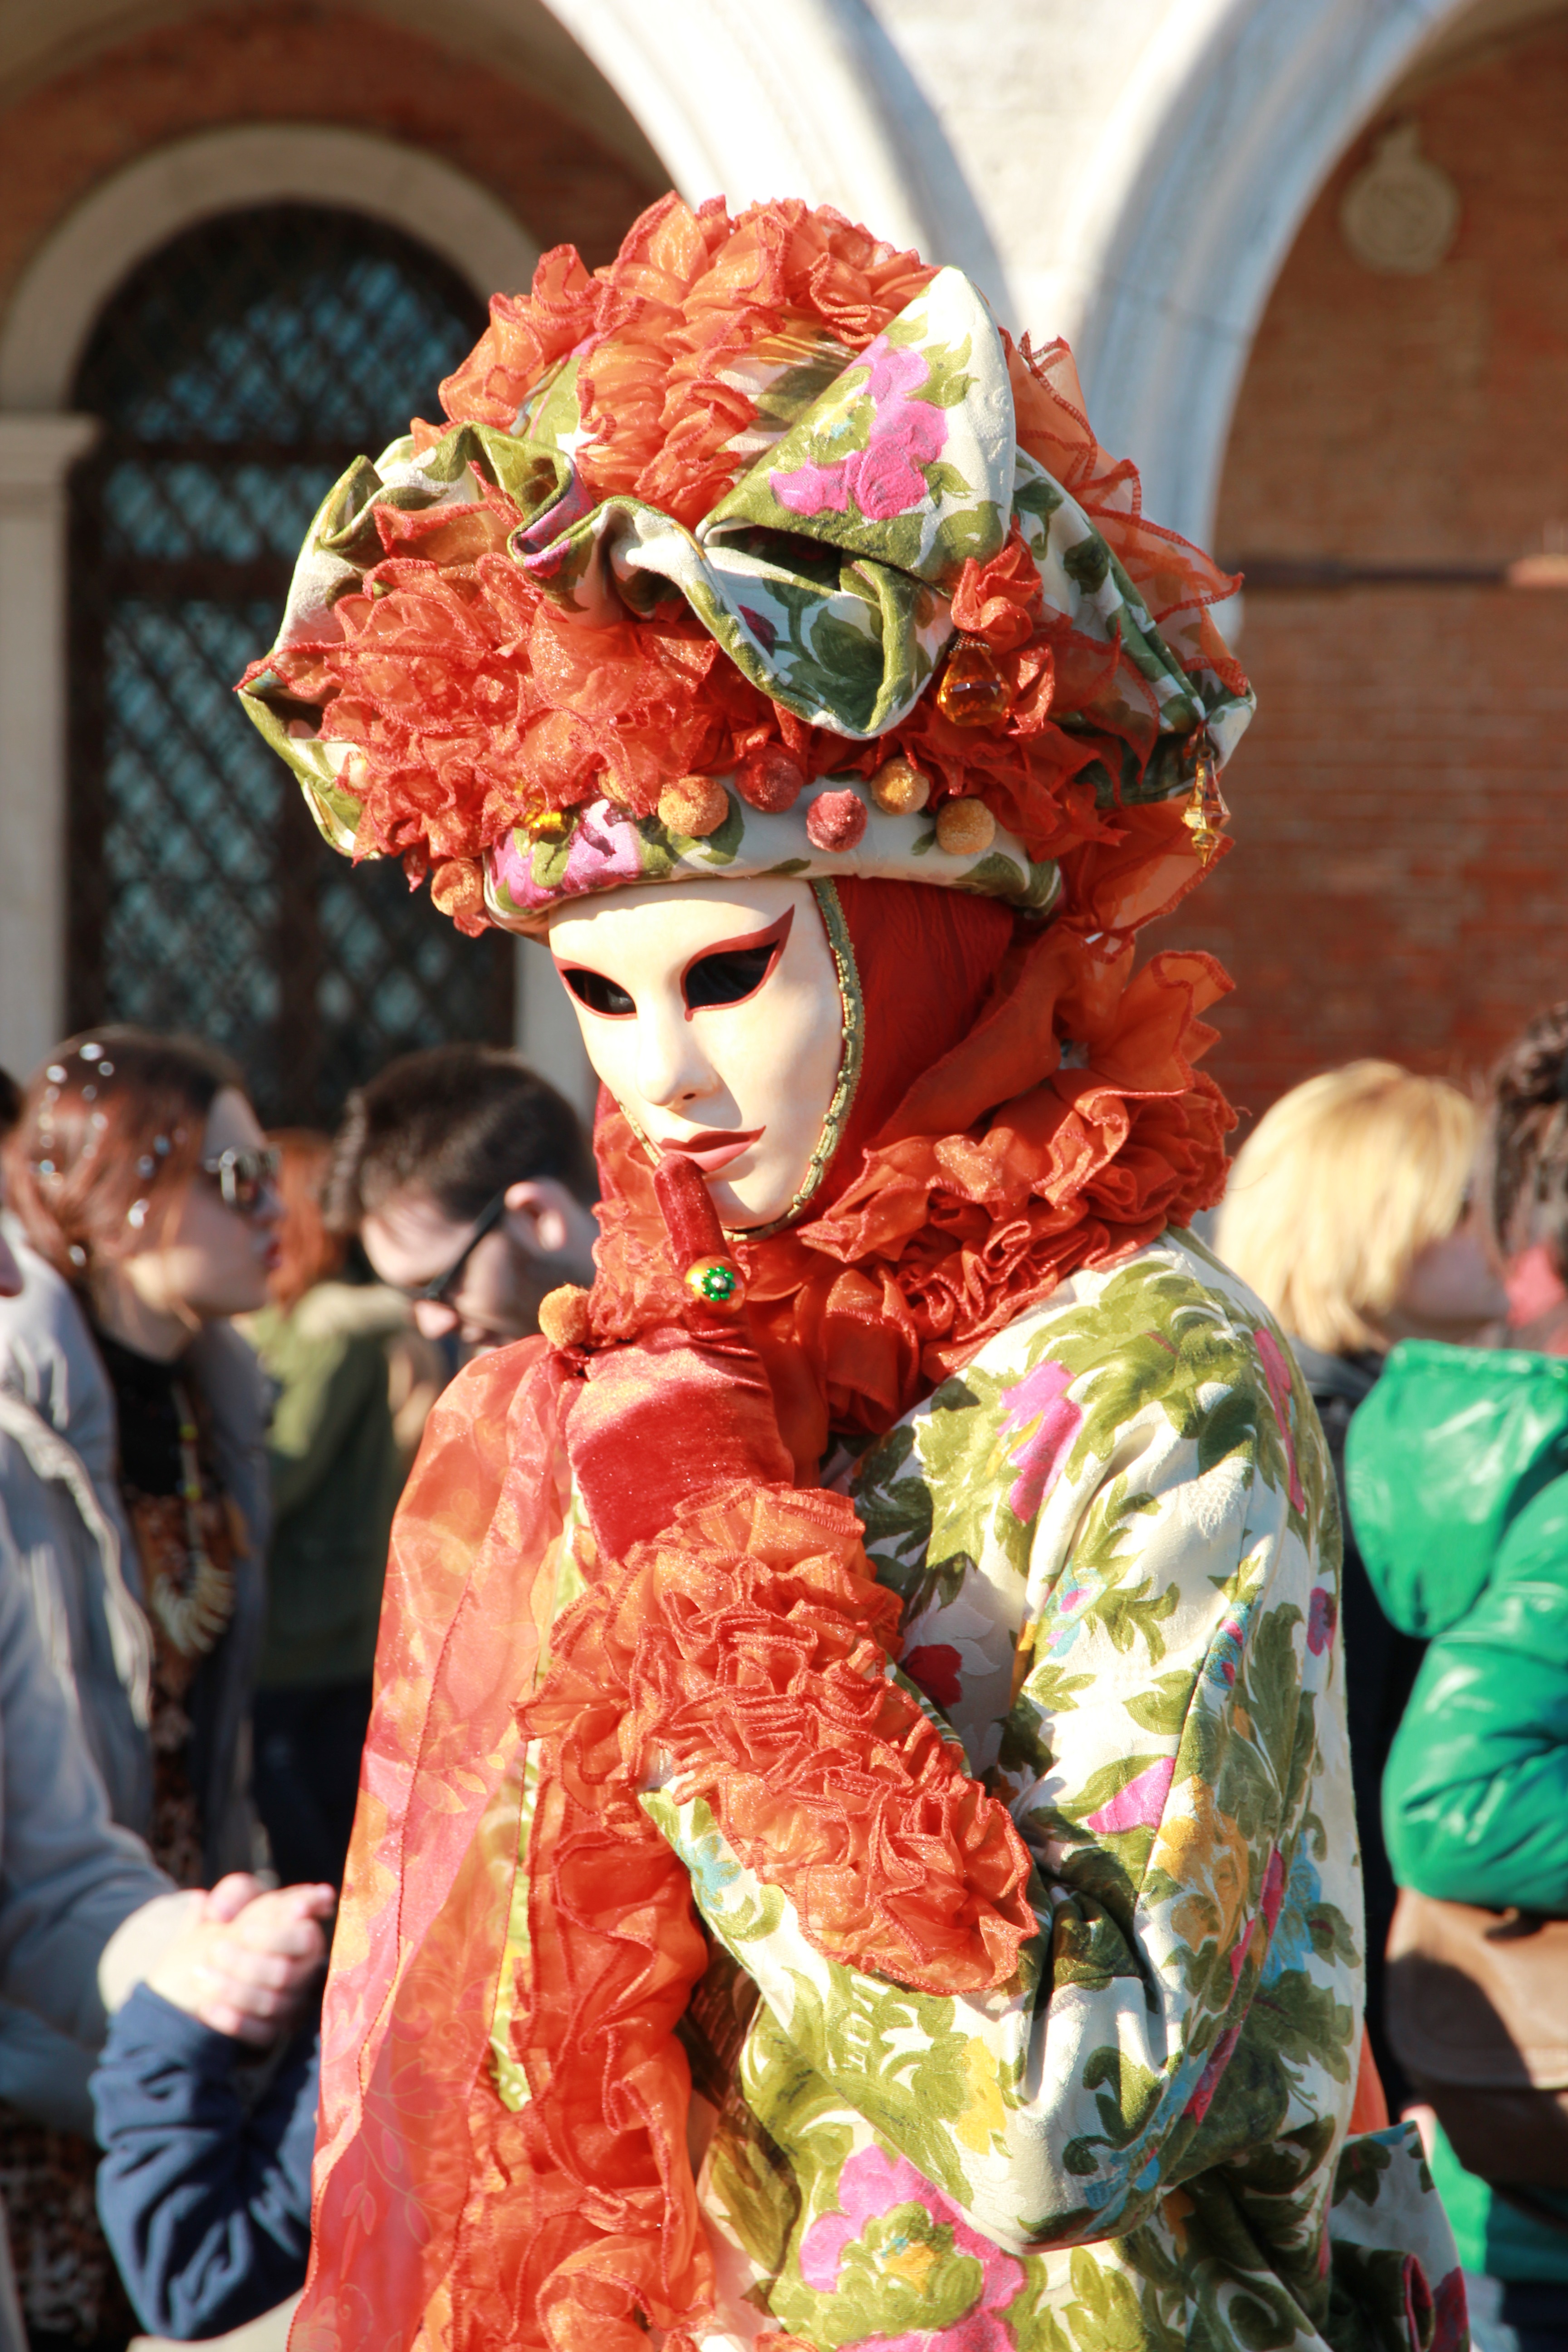
suit, carnival, clothing, sad, festival, thinker, event, tradition, costume, smart